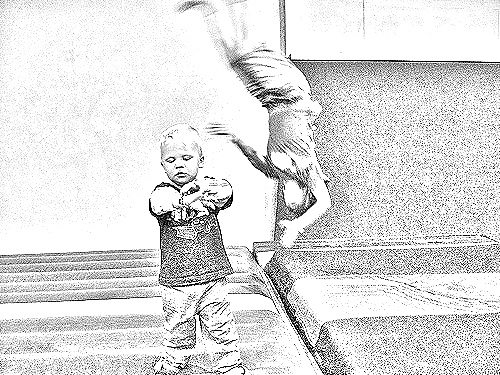
Portrait style: Sketch Portrait